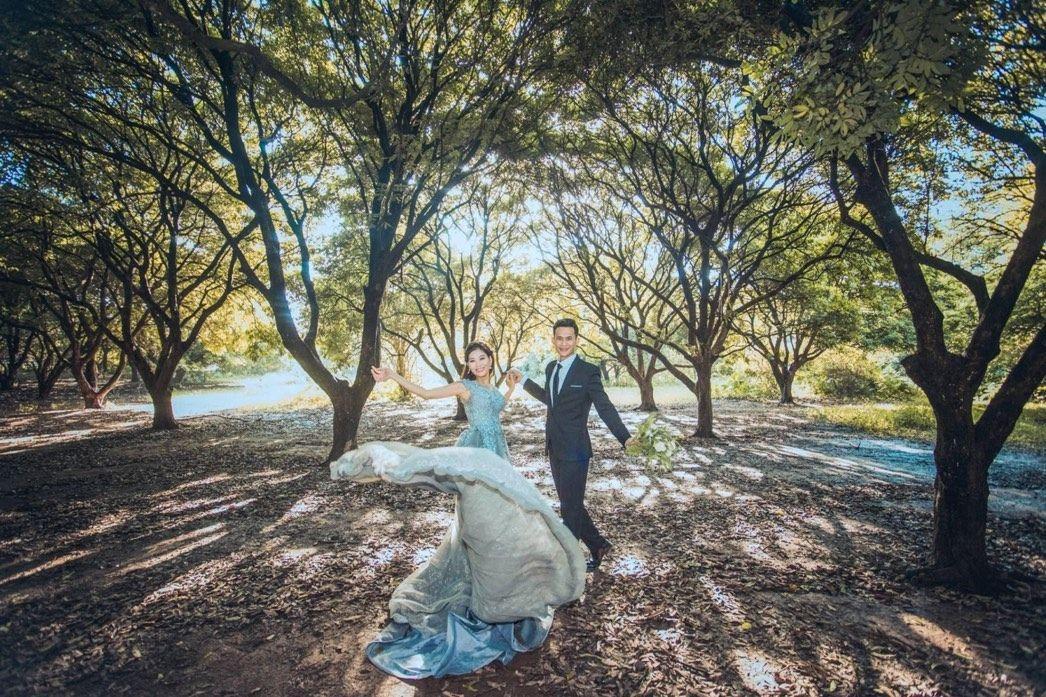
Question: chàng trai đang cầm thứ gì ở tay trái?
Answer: chàng trai đang cầm một bó hoa ở tay trái